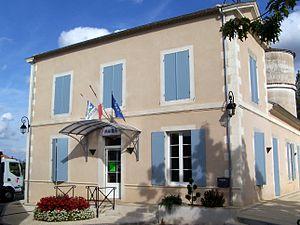
Mairie de Marcellus (Lot-et-Garonne, France)
Marcellus est une commune du Sud-Ouest de la France, située dans le département de Lot-et-Garonne, en région Nouvelle-Aquitaine.